Inkerman Cave Monastery

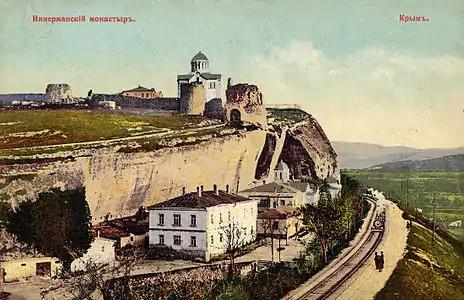
A postcard from the 1910s

It was founded in 1850 on the site of a medieval Byzantine monastery where the relics of St. Clement were supposedly kept before their removal to San Clemente by Saints Cyril and Methodius. The early Christians are supposed to have kept the relics in a grotto which could be visited only on the anniversary of his death. William Rubruck described it as a church "built by the hands of angels".